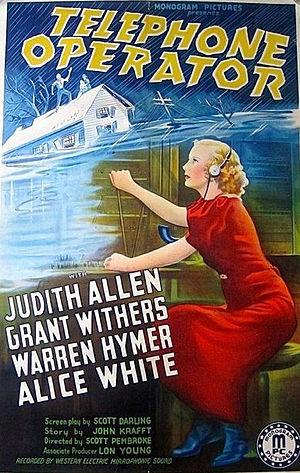
Judith Allen est une actrice américaine, née le 28 janvier 1911 à New York et morte le 5 octobre 1996 à Yucca Valley.